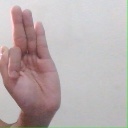
अक्षर: फ